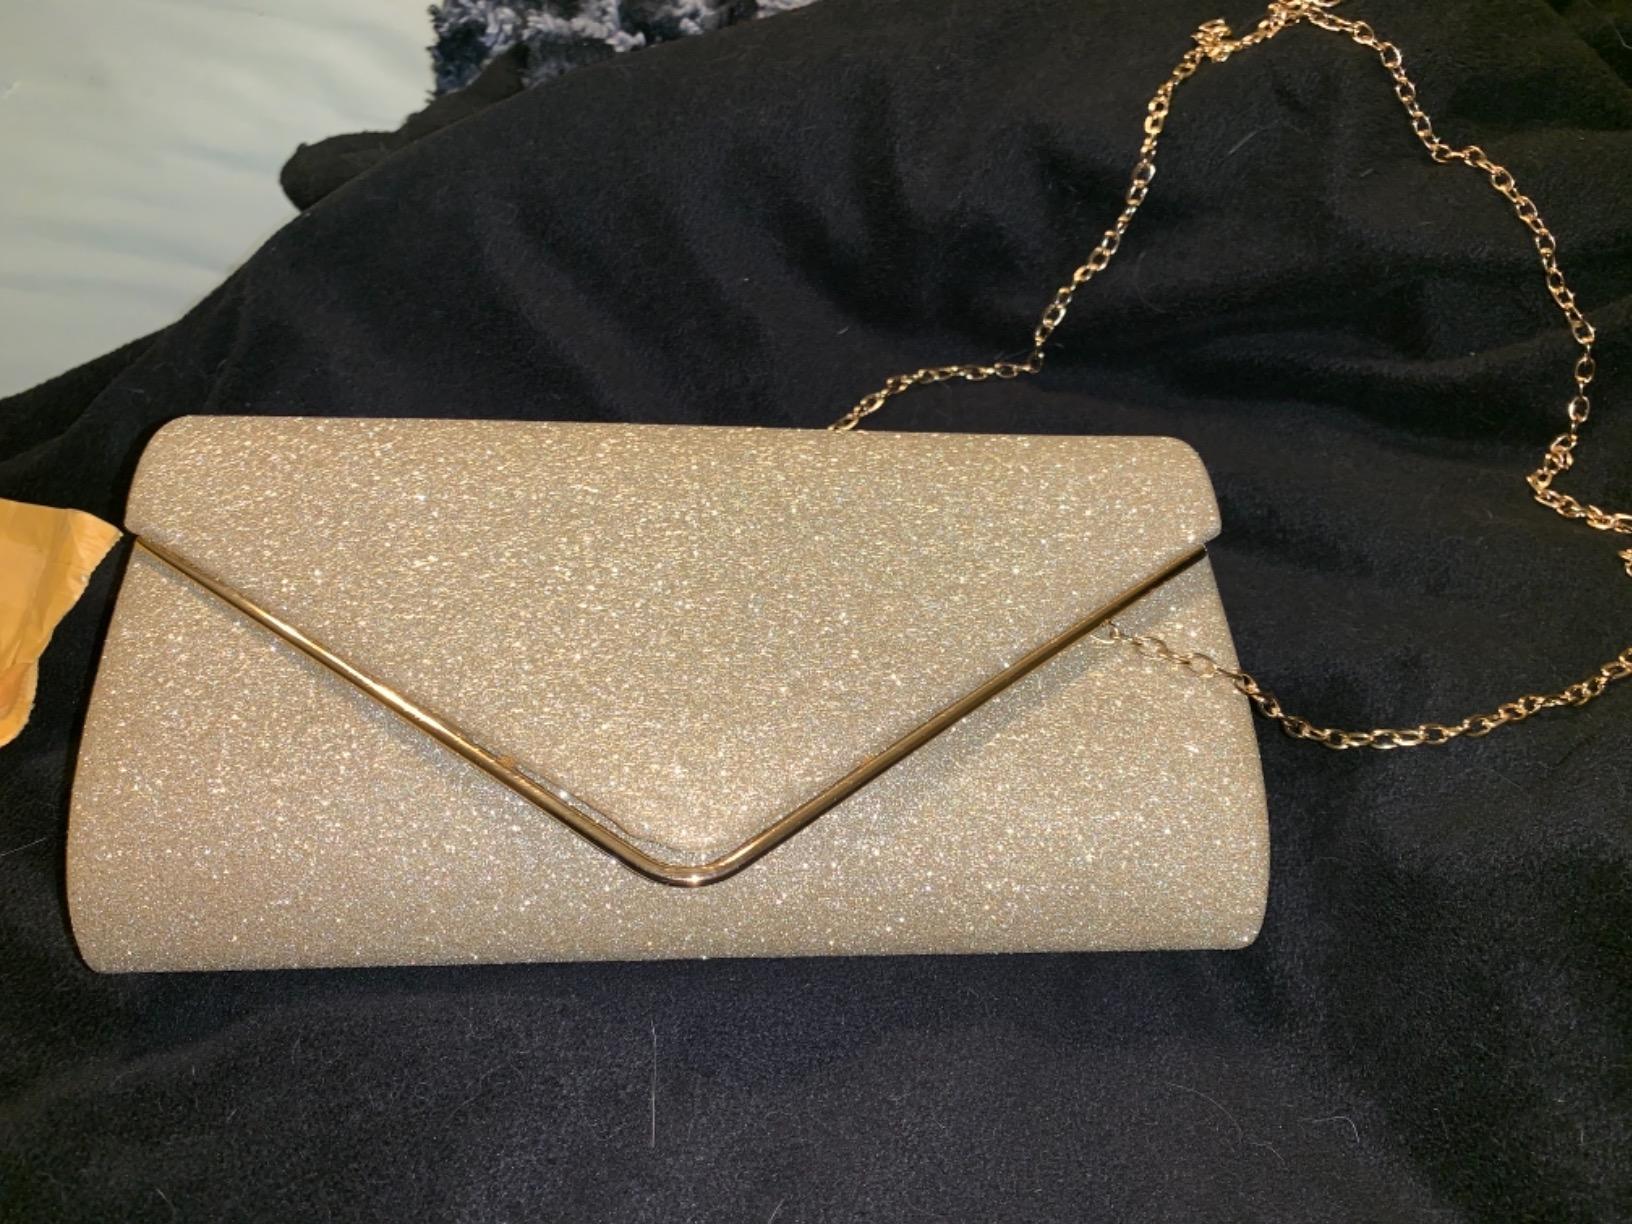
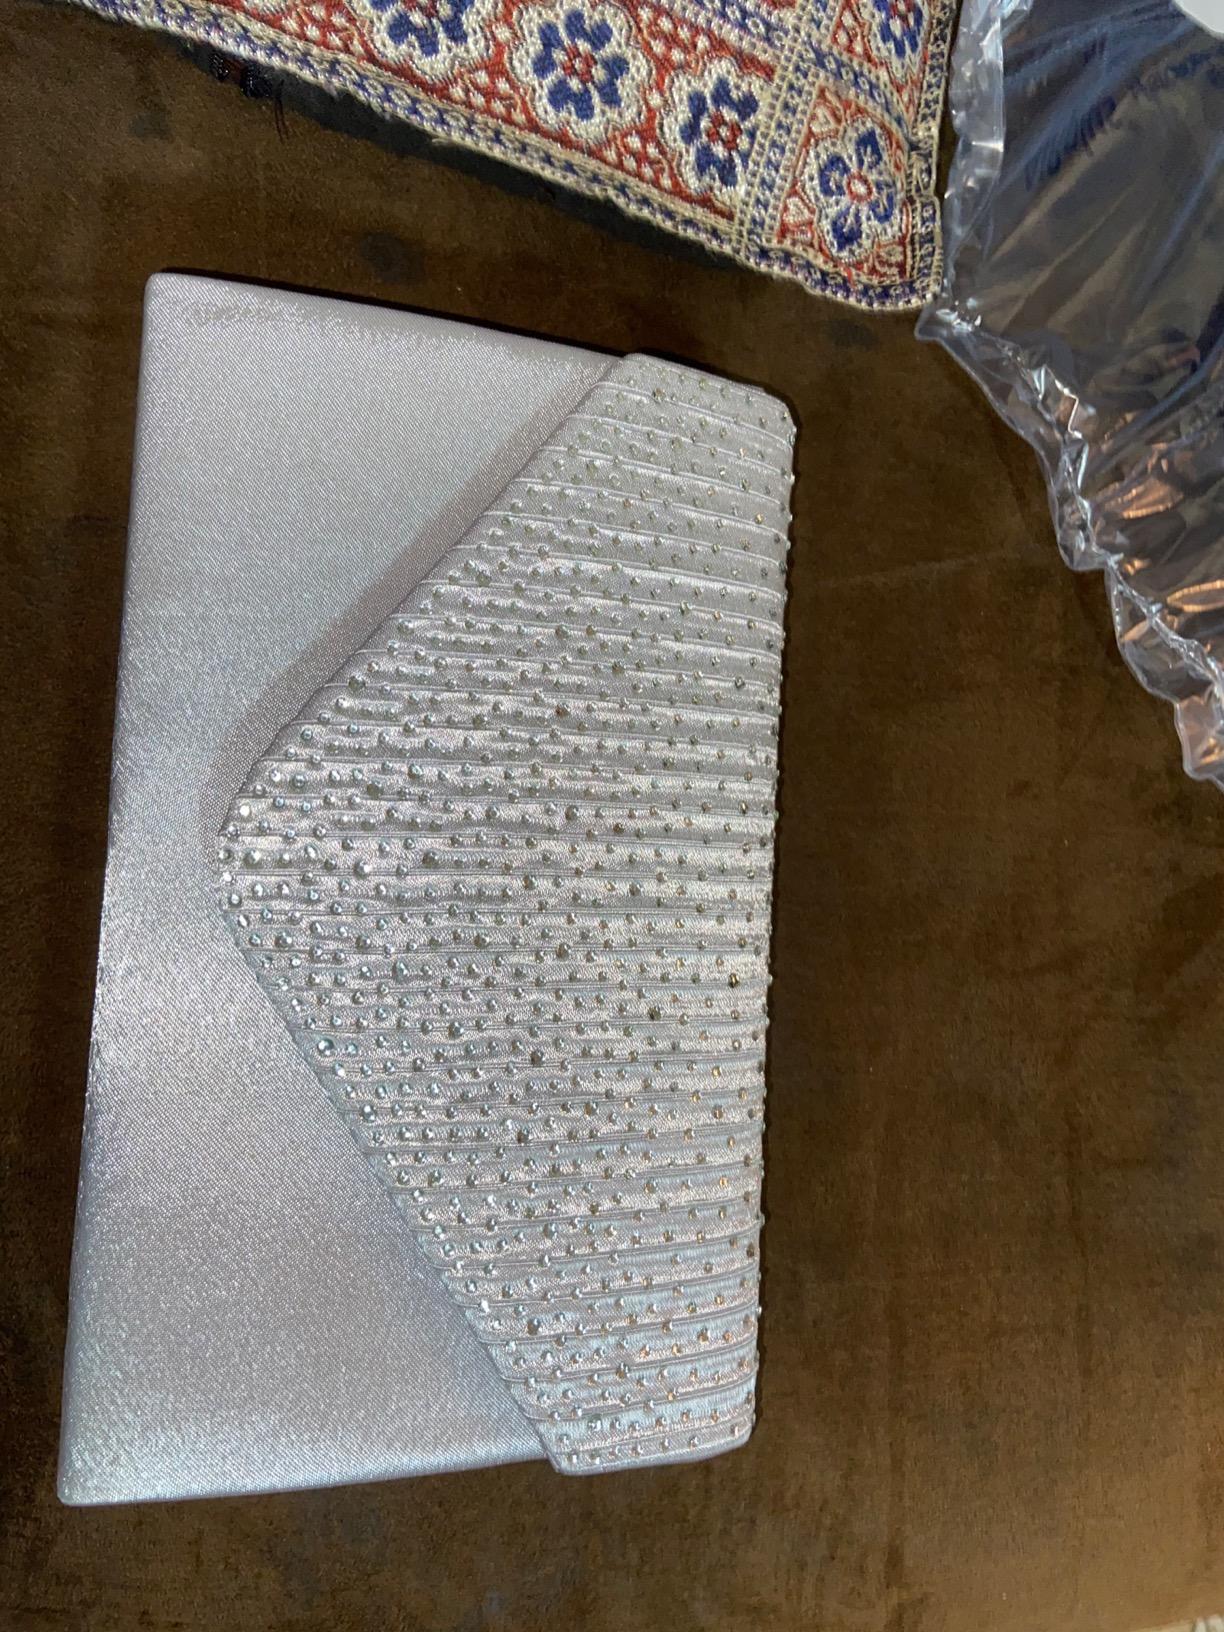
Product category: accessories_handbag
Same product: no